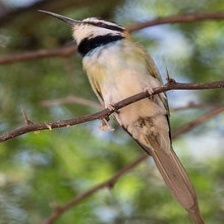
Species: WHITE THROATED BEE EATER
Scientific name: MEROPS ALBICOLLIS
ImageNet parent category: bee_eater